Berlin Humboldthain station

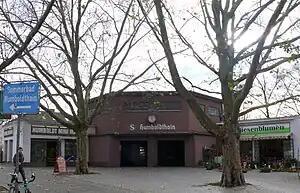

Berlin Humboldthain station is a railway station in the city of Berlin, Germany. It is served by the Berlin S-Bahn lines , and . It is also served by local bus route 247.